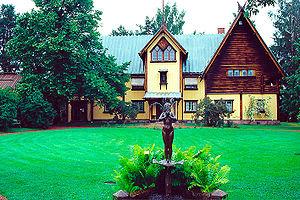
Mora est une localité suédoise, chef-lieu de la commune de Mora. 10 940 personnes y vivent. Elle est le lieu d'arrivée de la plus longue course de ski de fond au monde, la Vasaloppet.